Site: brandenburg
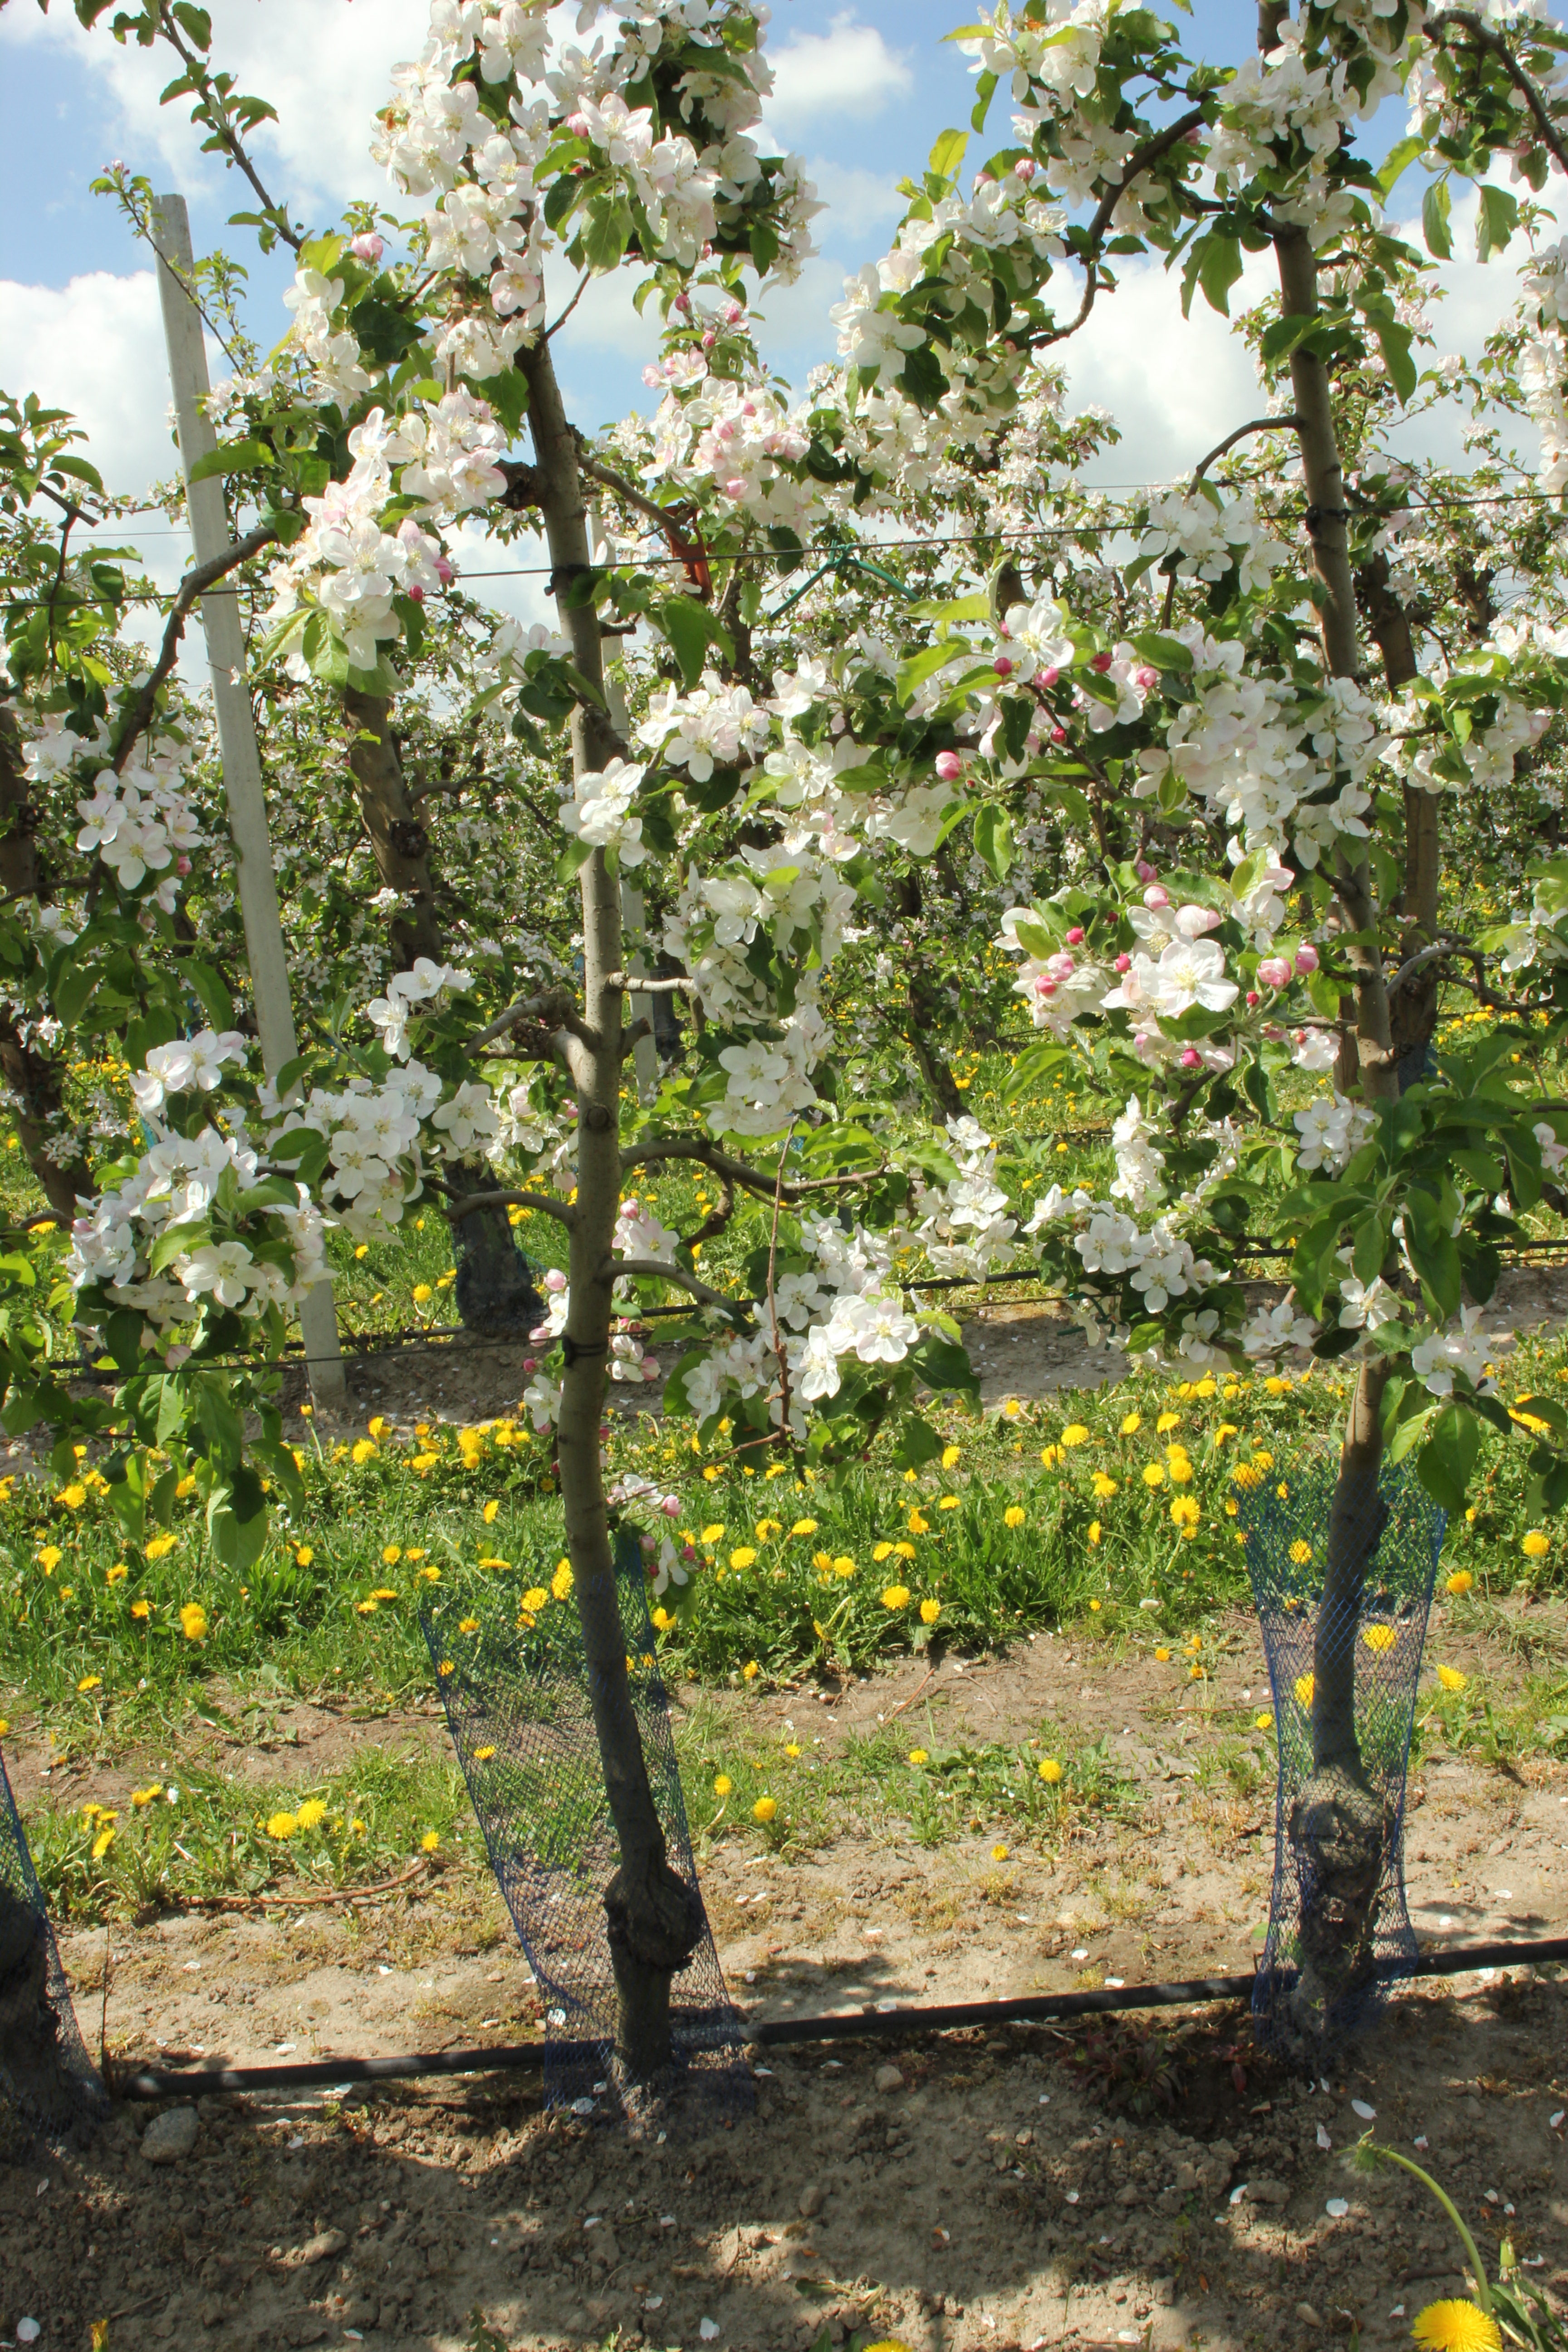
Growth stage (BBCH 65): Flowering